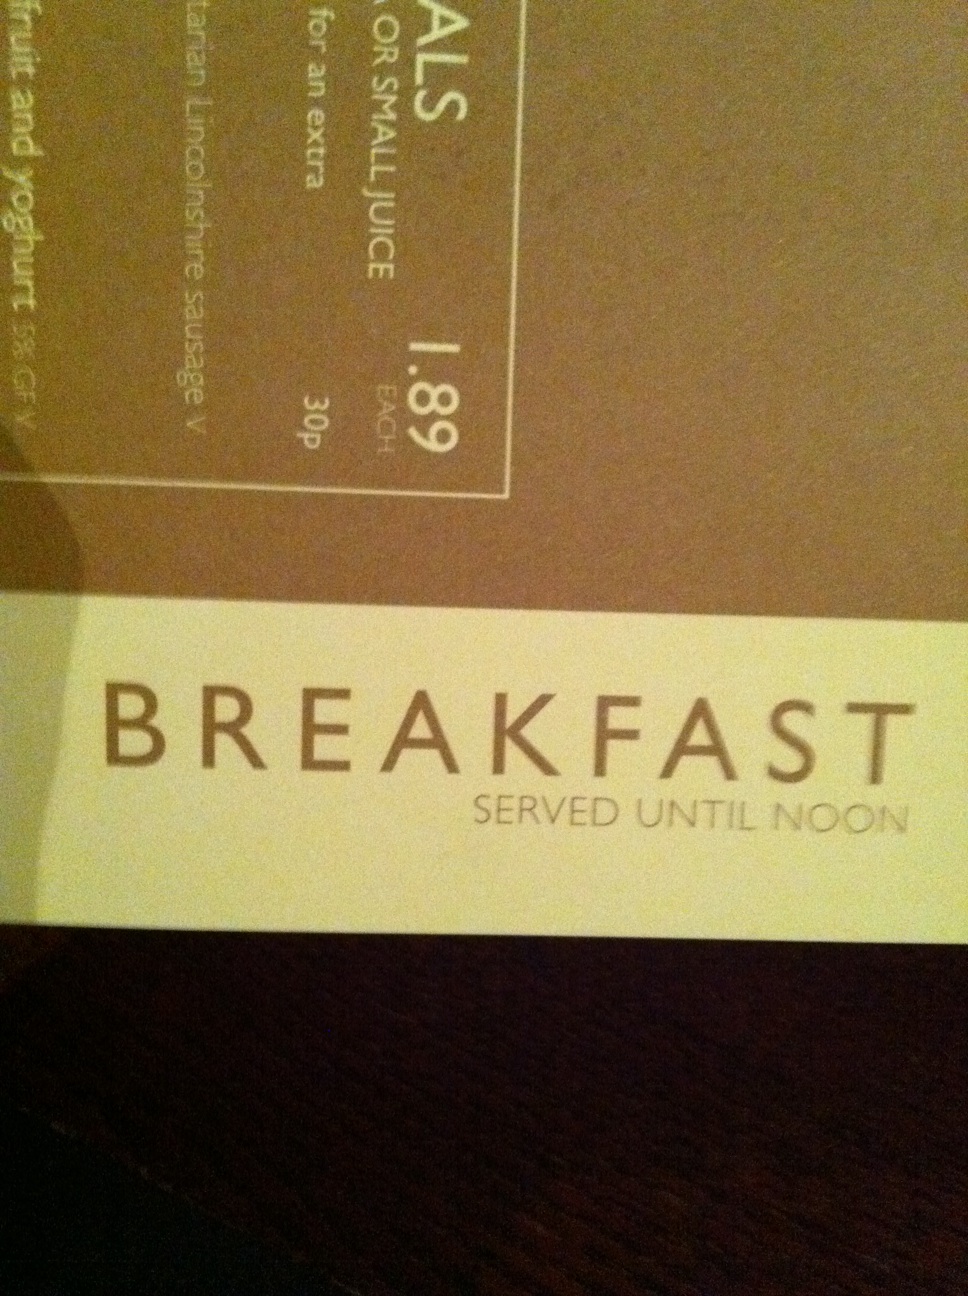Question: Which menu is this?
Answer: breakfast